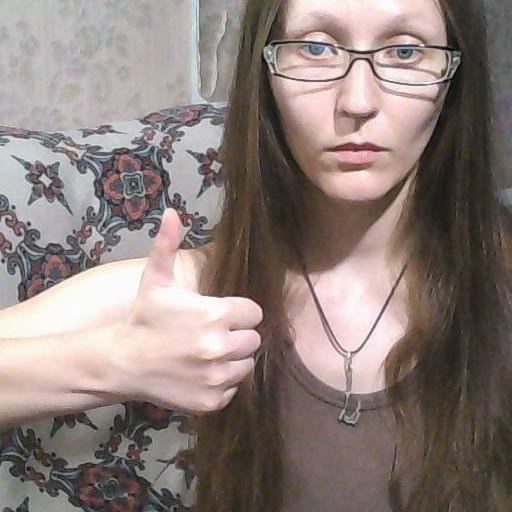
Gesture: like